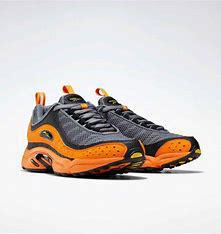
Brand: Reebok
Model: Daytona DMX Ii